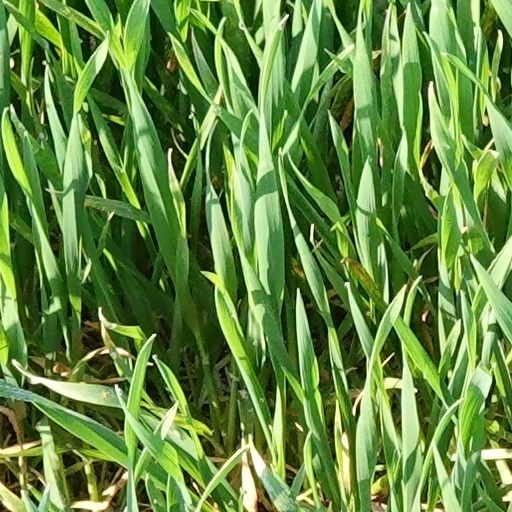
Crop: wheat